Mima Ito

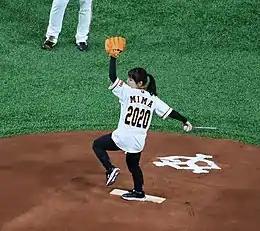
Mima Ito throwing the ceremonial first pitch, Yomiuri Giants vs. Hanshin Tigers, Tokyo Dome, 2 April 2019.

In November 2019, she beat world junior champion Qian Tianyi and Zhu Yuling to win the Austrian Open.